Farmington, Missouri

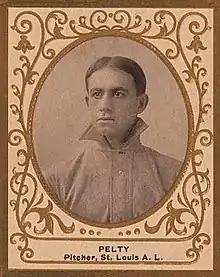
Barney Pelty

Farmington's publicly elected government consists of a Mayor and eight City Council members representing the city's four wards who set city policy. The city's policies are carried out by a City Administrator who works closely with the City Clerk, City Council and City Attorney.